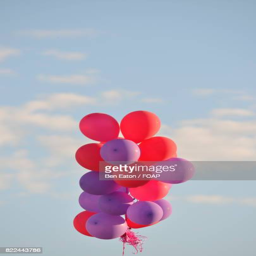
bunch of balloons floating in the sky